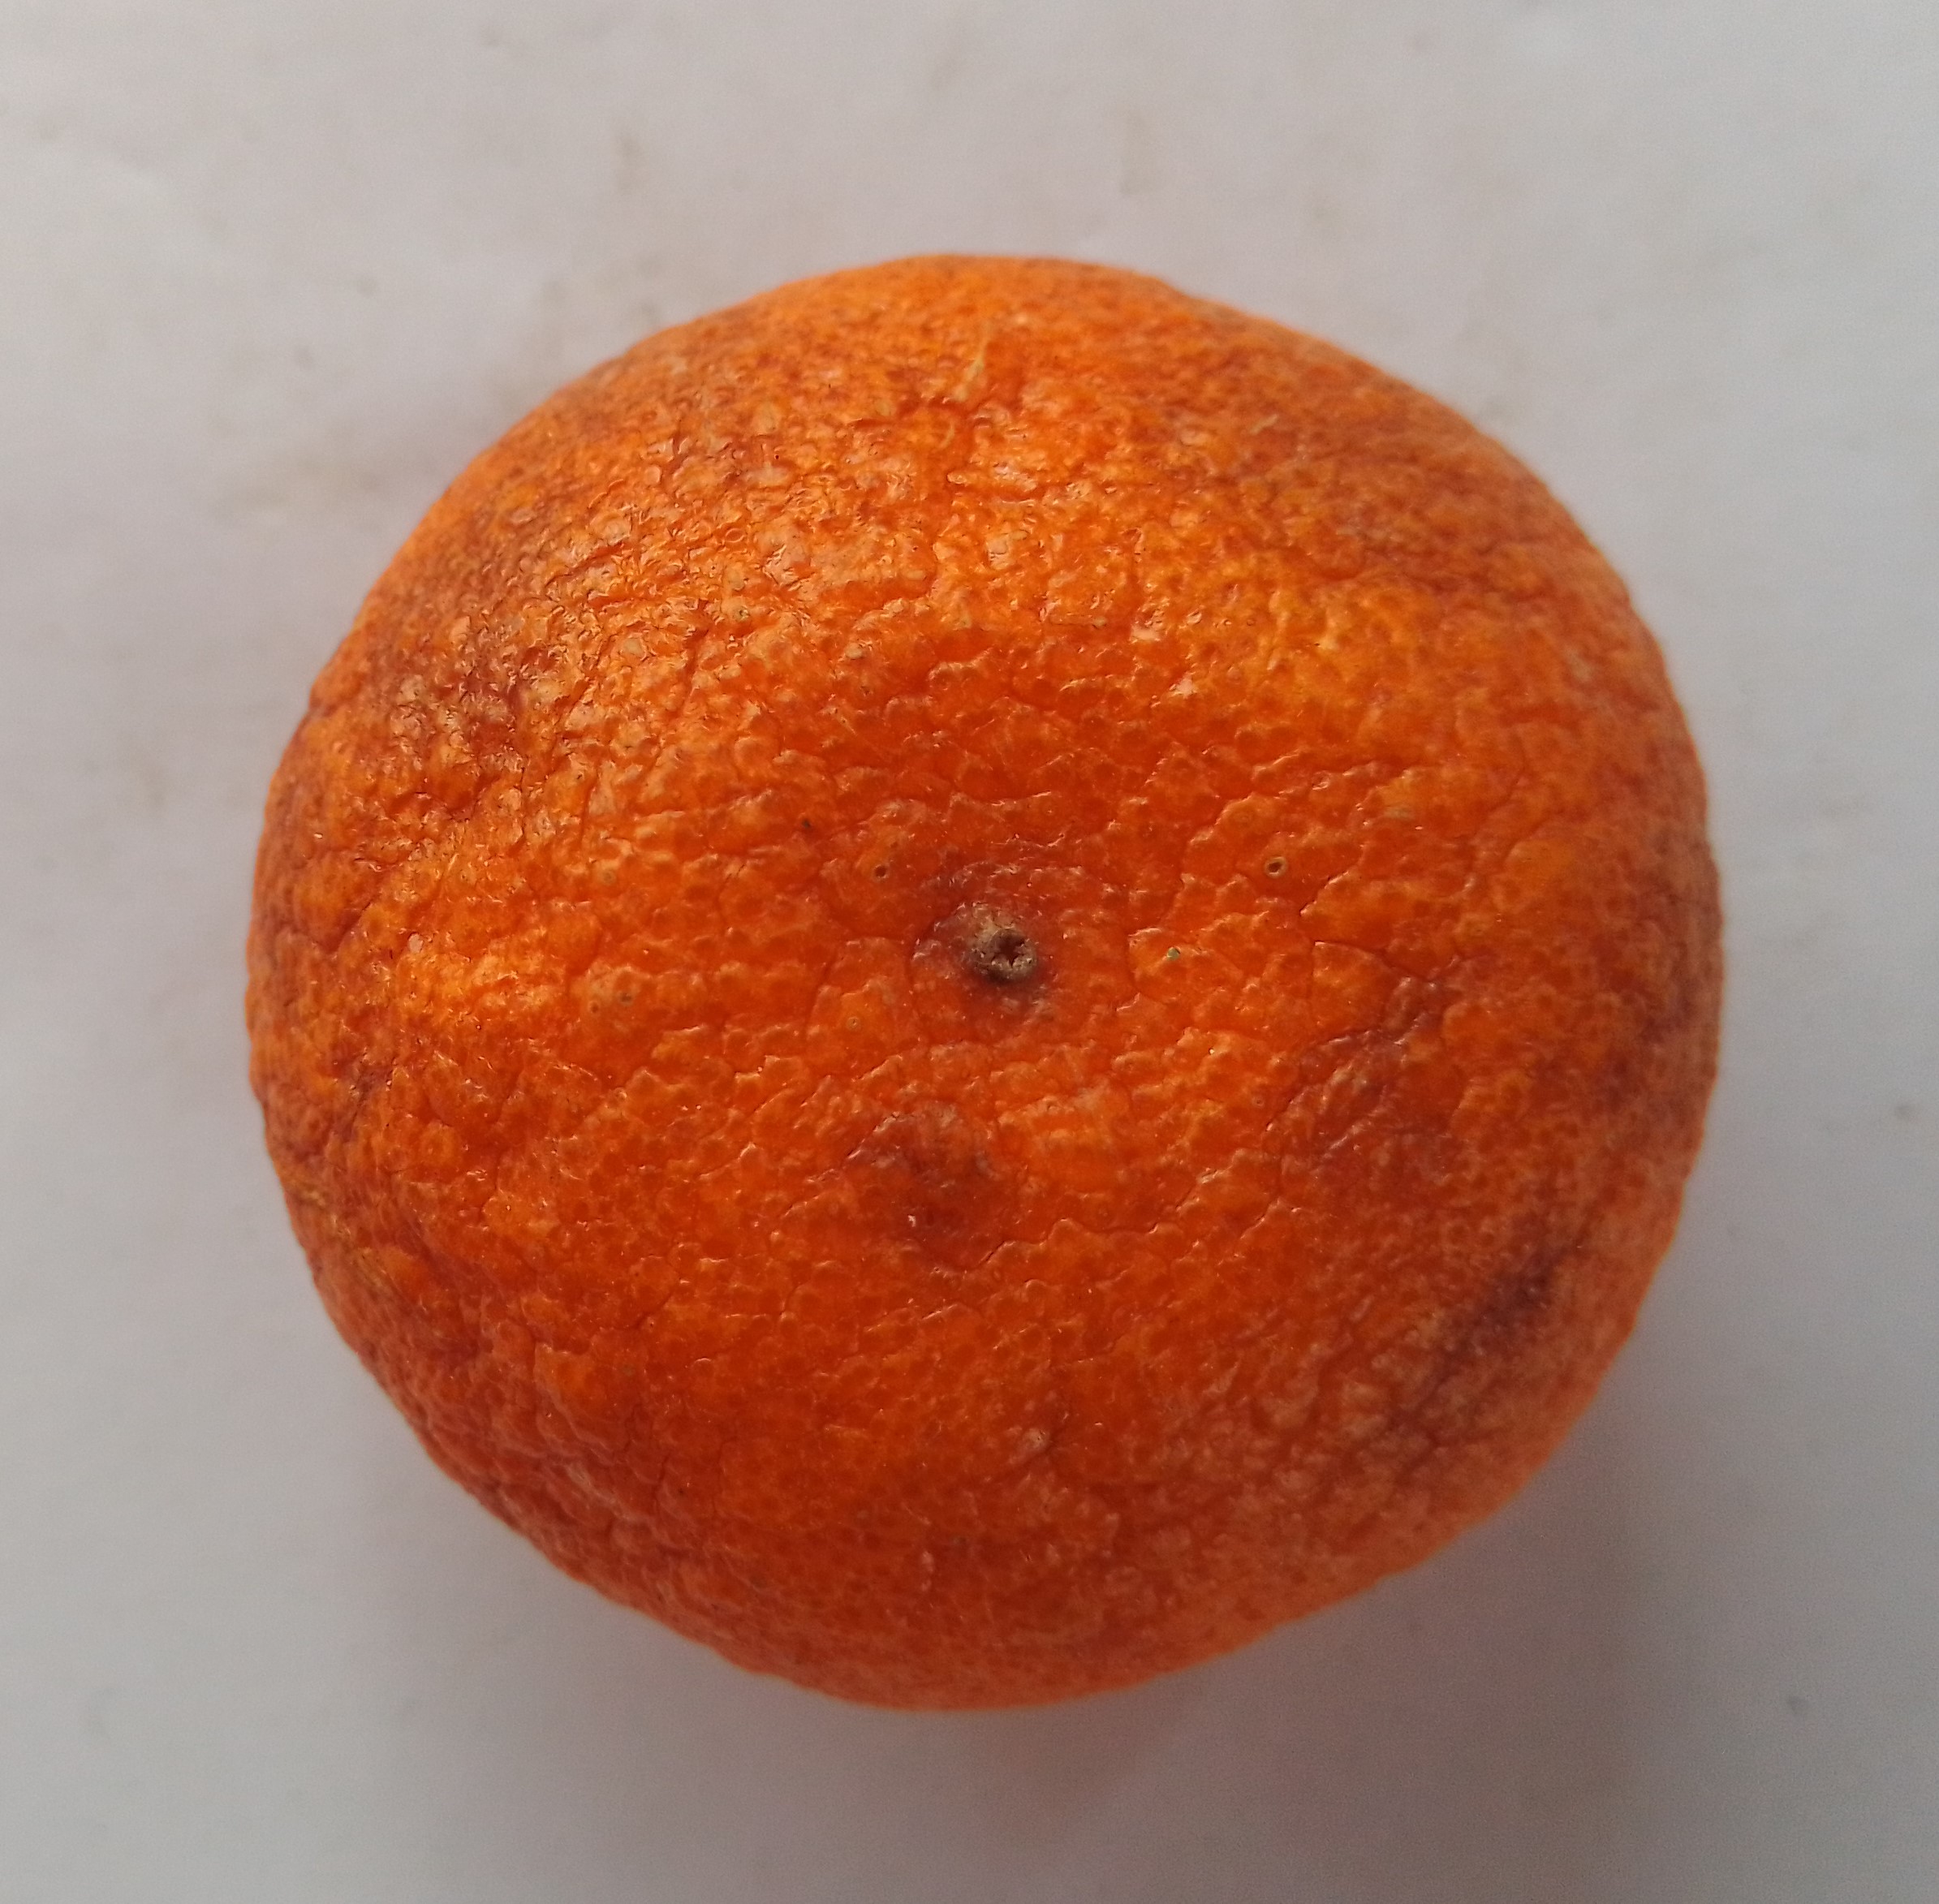
Fruit: orange
Condition: rotten